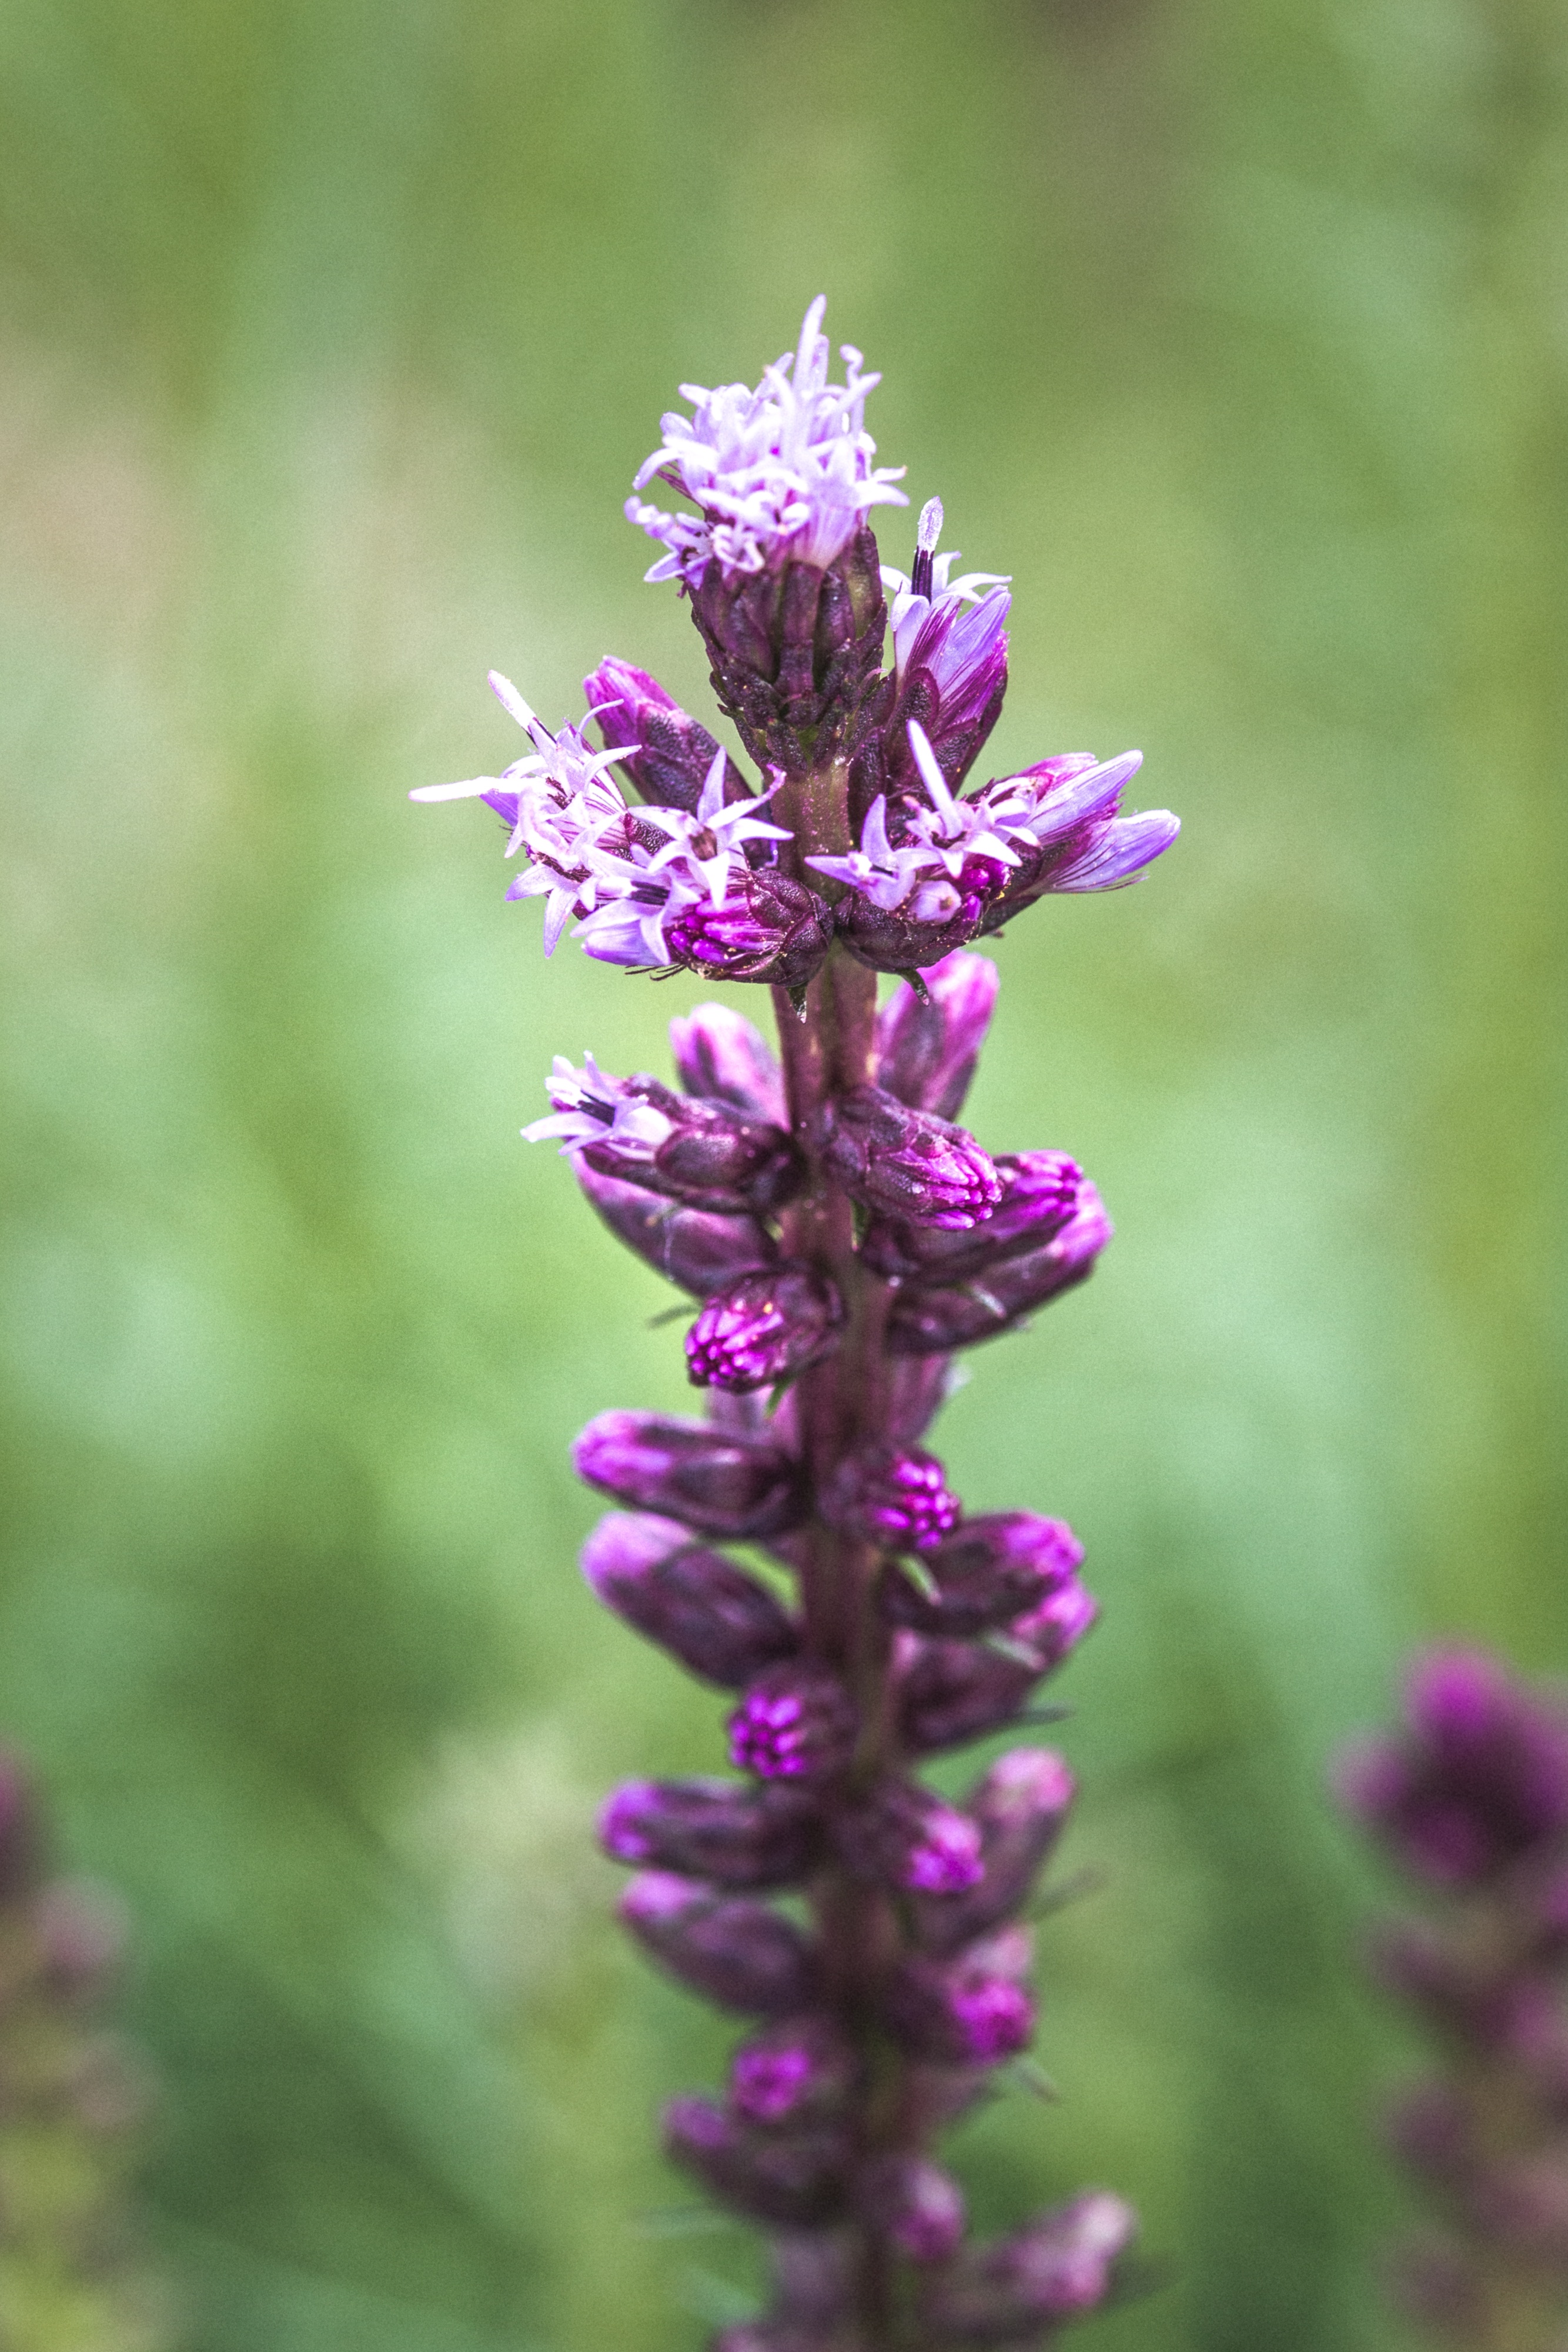
plant, flower, bloom, herb, botany, flora, lavender, wildflower, shrub, composites, macro photography, flowering plant, liatris spicata, splendor notch, annual plant, land plant, english lavender, french lavender, hyssopus, broomrape, fumaria